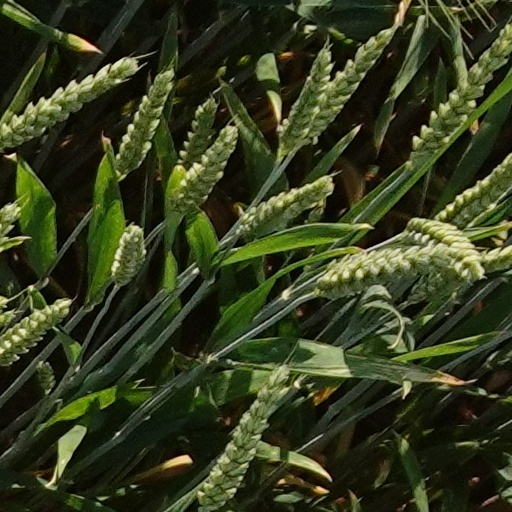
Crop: wheat